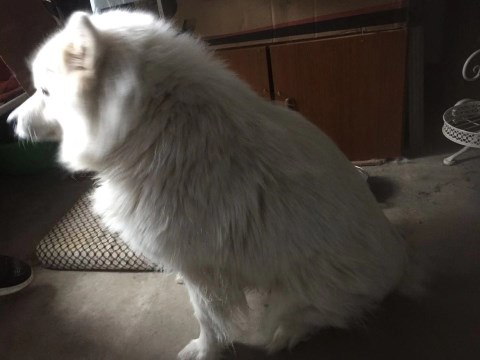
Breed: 2192-n000088-Samoyed